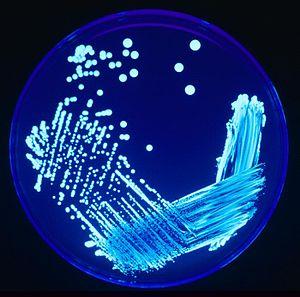
La télédétection par laser ou lidar, acronyme de l'expression en langue anglaise « light detection and ranging » ou « laser detection and ranging », est une technique de mesure à distance fondée sur l'analyse des propriétés d'un faisceau de lumière renvoyé vers son émetteur.